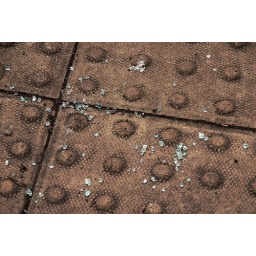
Car window glass shattered by the bullets